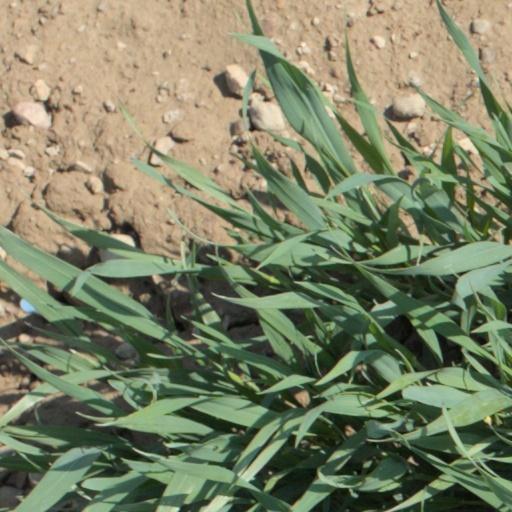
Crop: wheat